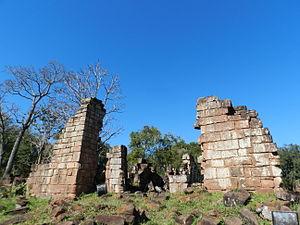
La province de Misiones est une province d'Argentine située dans le nord-est du pays. Elle est bordée à l'ouest par le Paraguay, à l'est du nord au sud par le Brésil et au sud-ouest par la province de Corrientes.